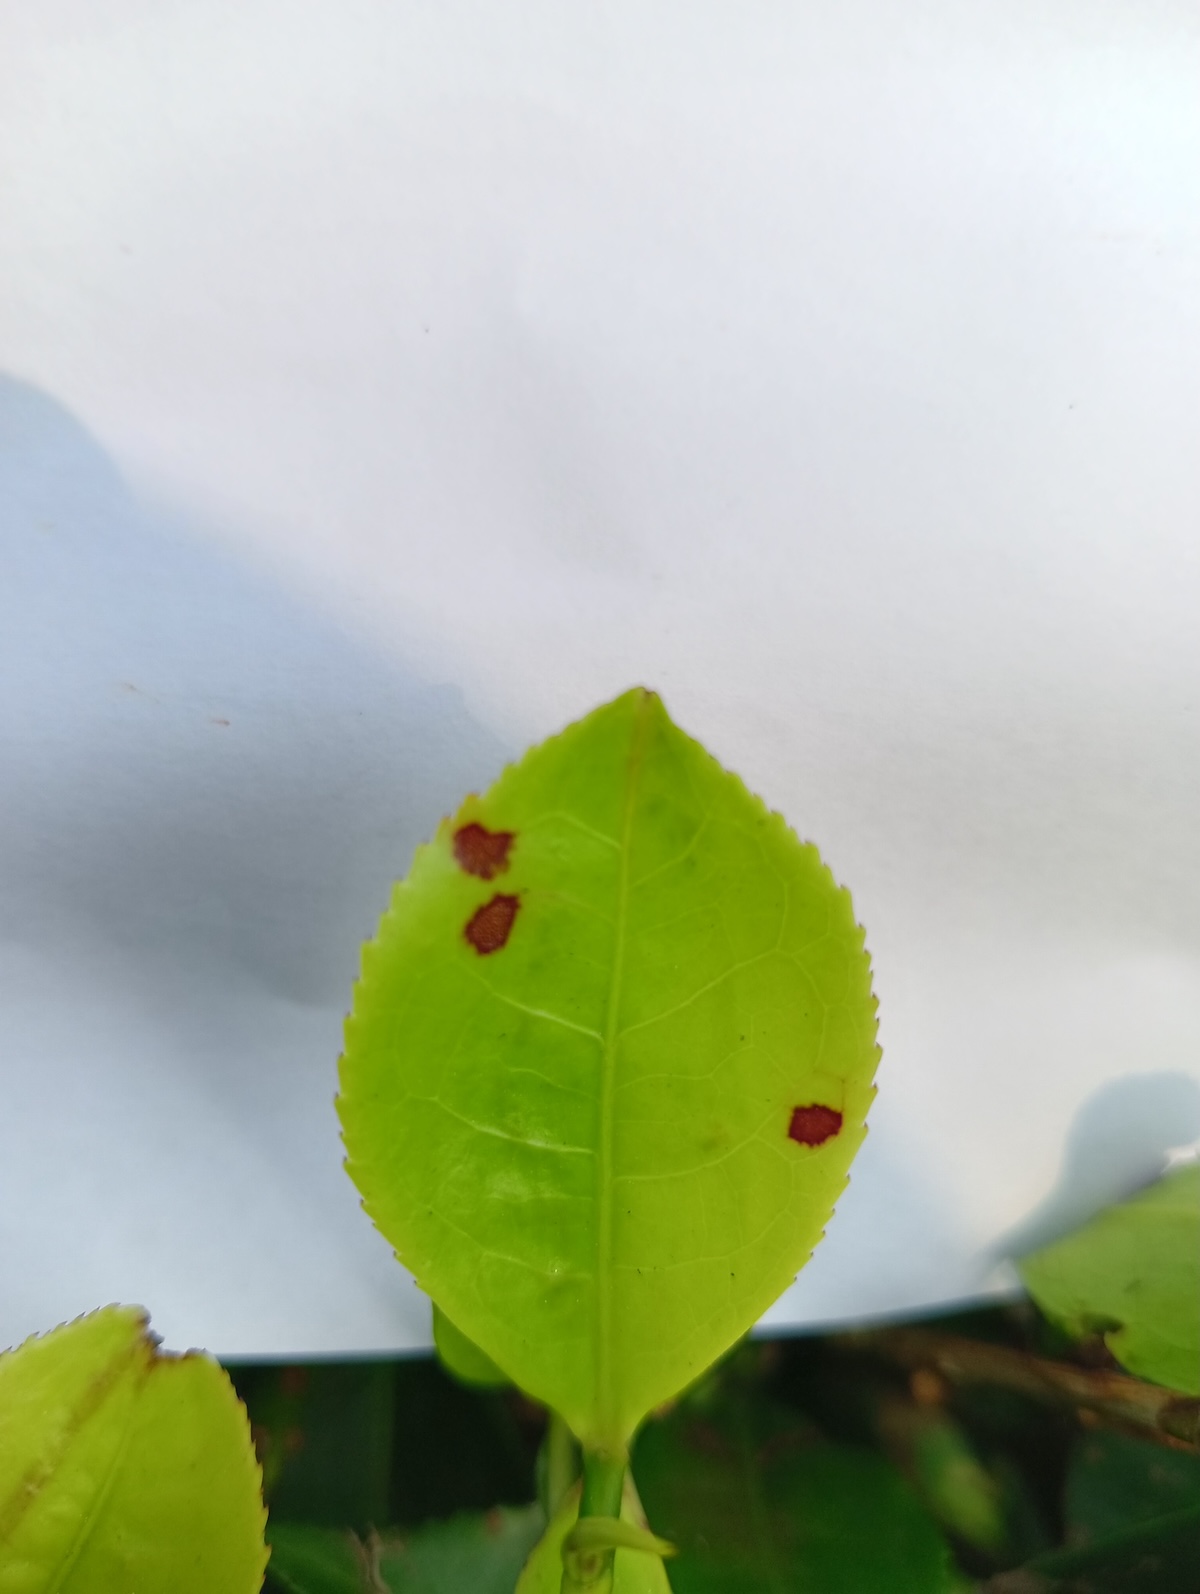
Label: Helopeltis